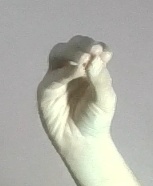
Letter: ha